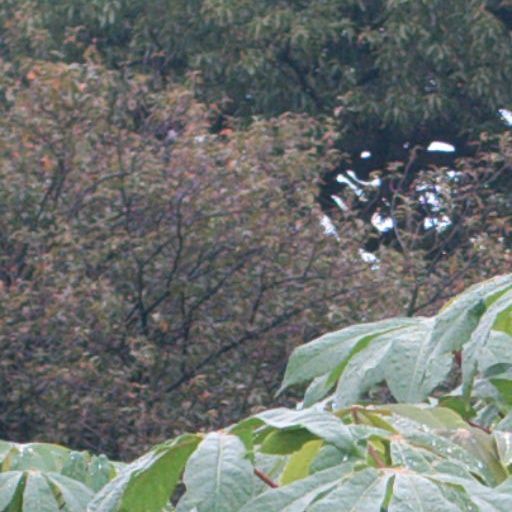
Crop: cassava